Caroline Deys

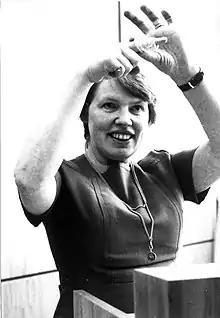
Deys demonstrating a condom, 1972

Caroline Merula Deys (2 July 1938 – 6 May 2019) was a British family planning doctor and later general practitioner. She won a key case against a General Medical Council complaint in 1972 that had been motivated by her work on legalising abortion in the UK. She performed around 4750 vasectomies in the 1970s, when she was the only female doctor specialising in the procedure in Europe.